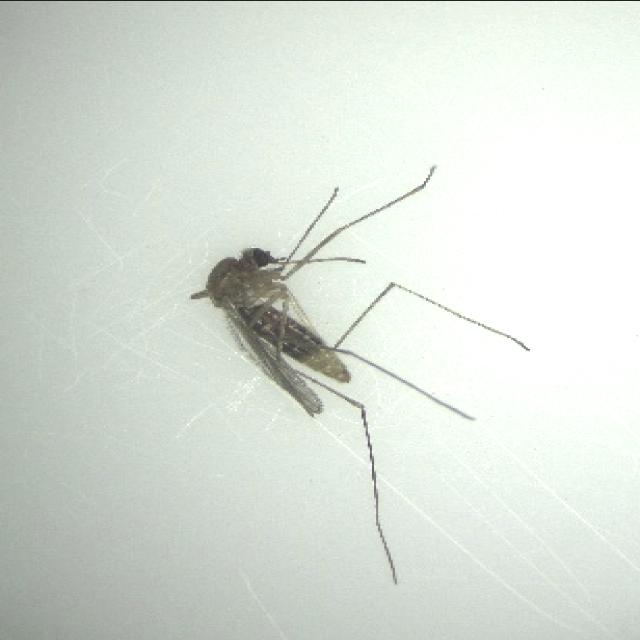
Species: culex_pipiens